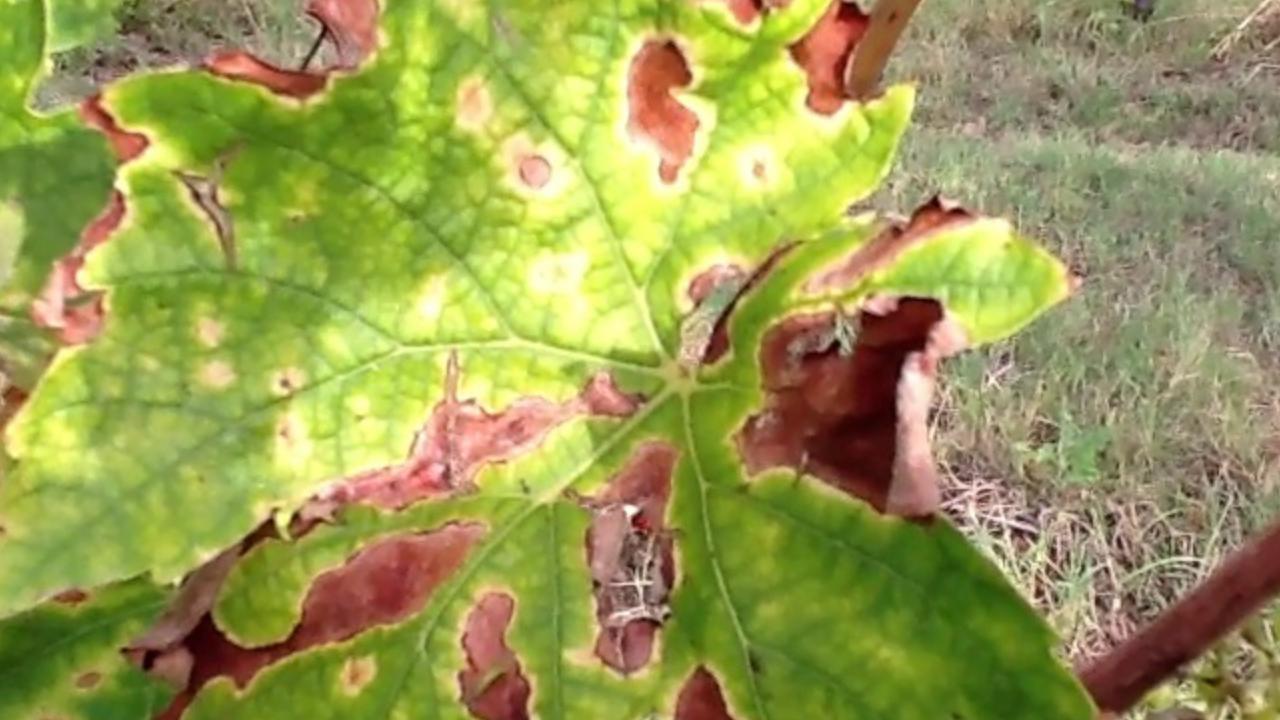
Label: esca